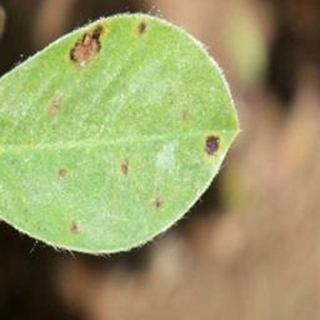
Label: groundnut_early_leaf_spot